Amber Tamblyn

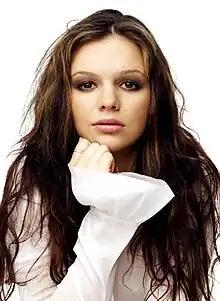
Tamblyn posing in 2004

Tamblyn's first TV role was Emily Bowen (later known as Emily Quartermaine) on the soap opera "General Hospital", a role that she played for six years (from 1995 to 2001). She also starred in "Evergreen", the pilot episode of the second "The Twilight Zone" revival in 2002. Tamblyn became better known playing Joan Girardi, a teenage girl who receives frequent visits from God, on the CBS drama series "Joan of Arcadia". Tamblyn's father made several appearances as God in the form of a dog walker on the show, which ran from 2003 to 2005.